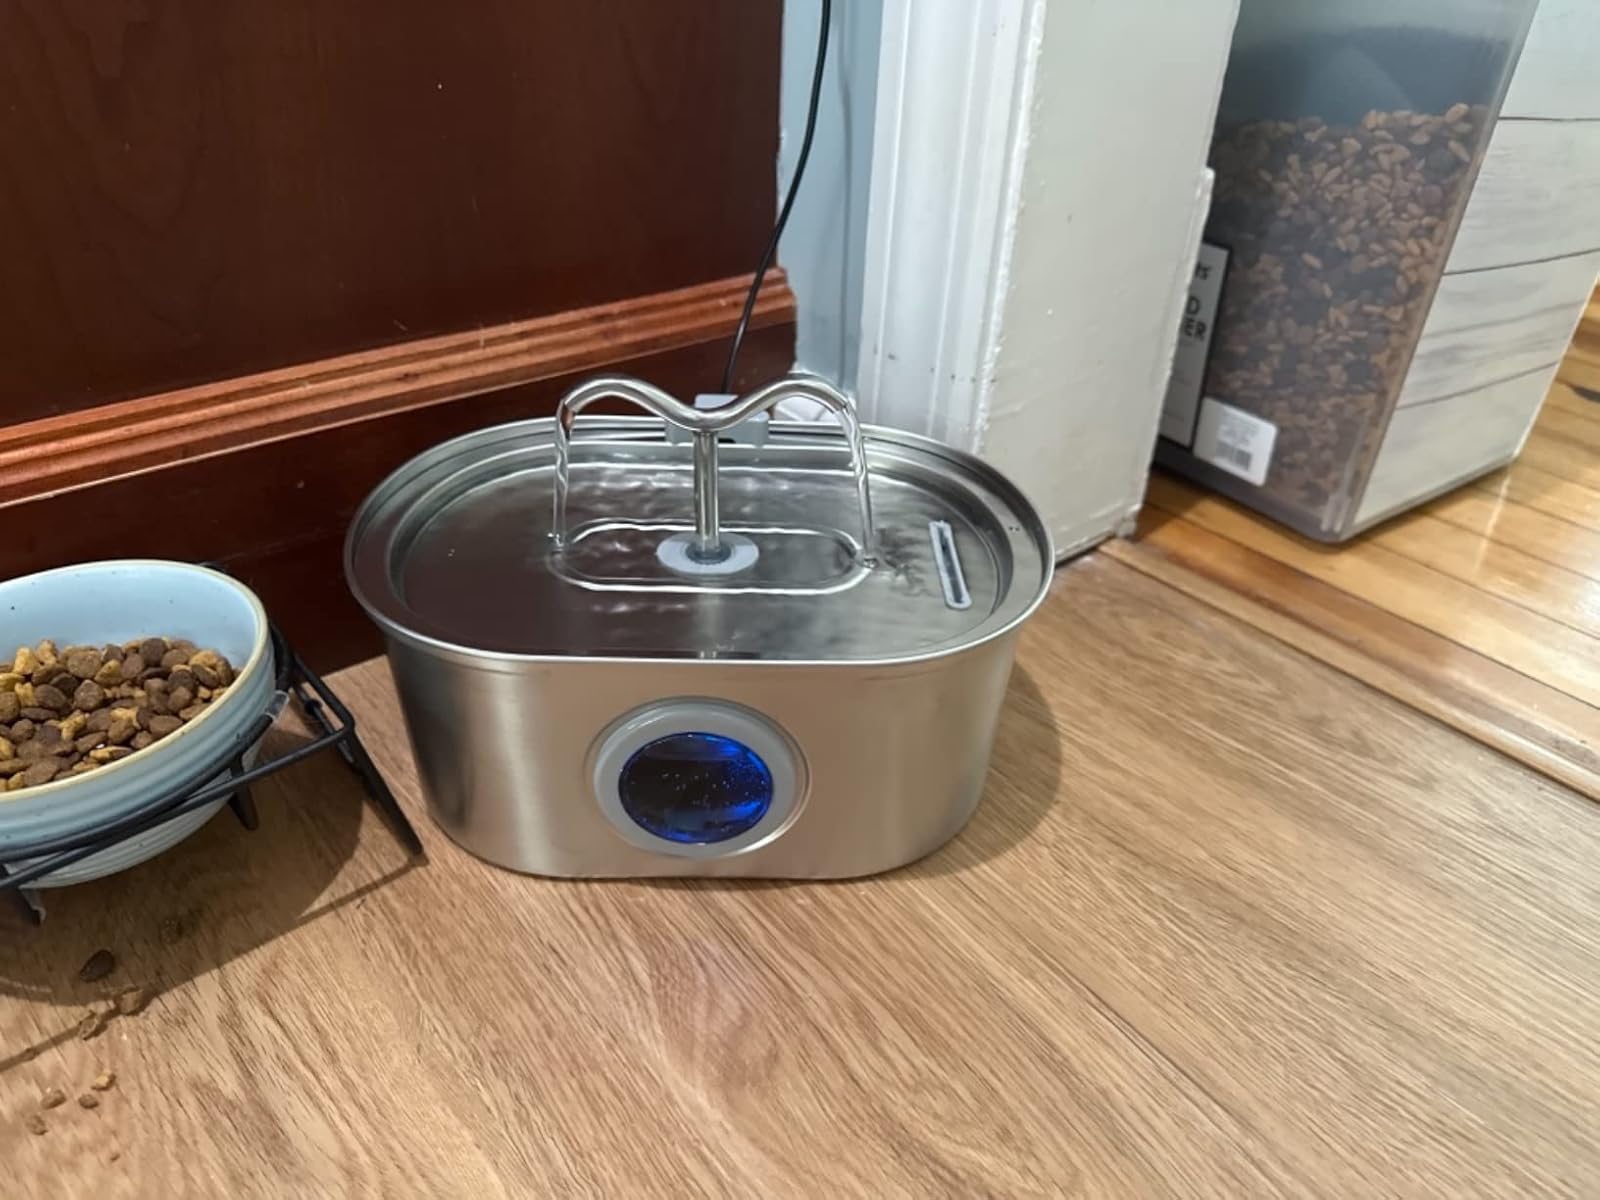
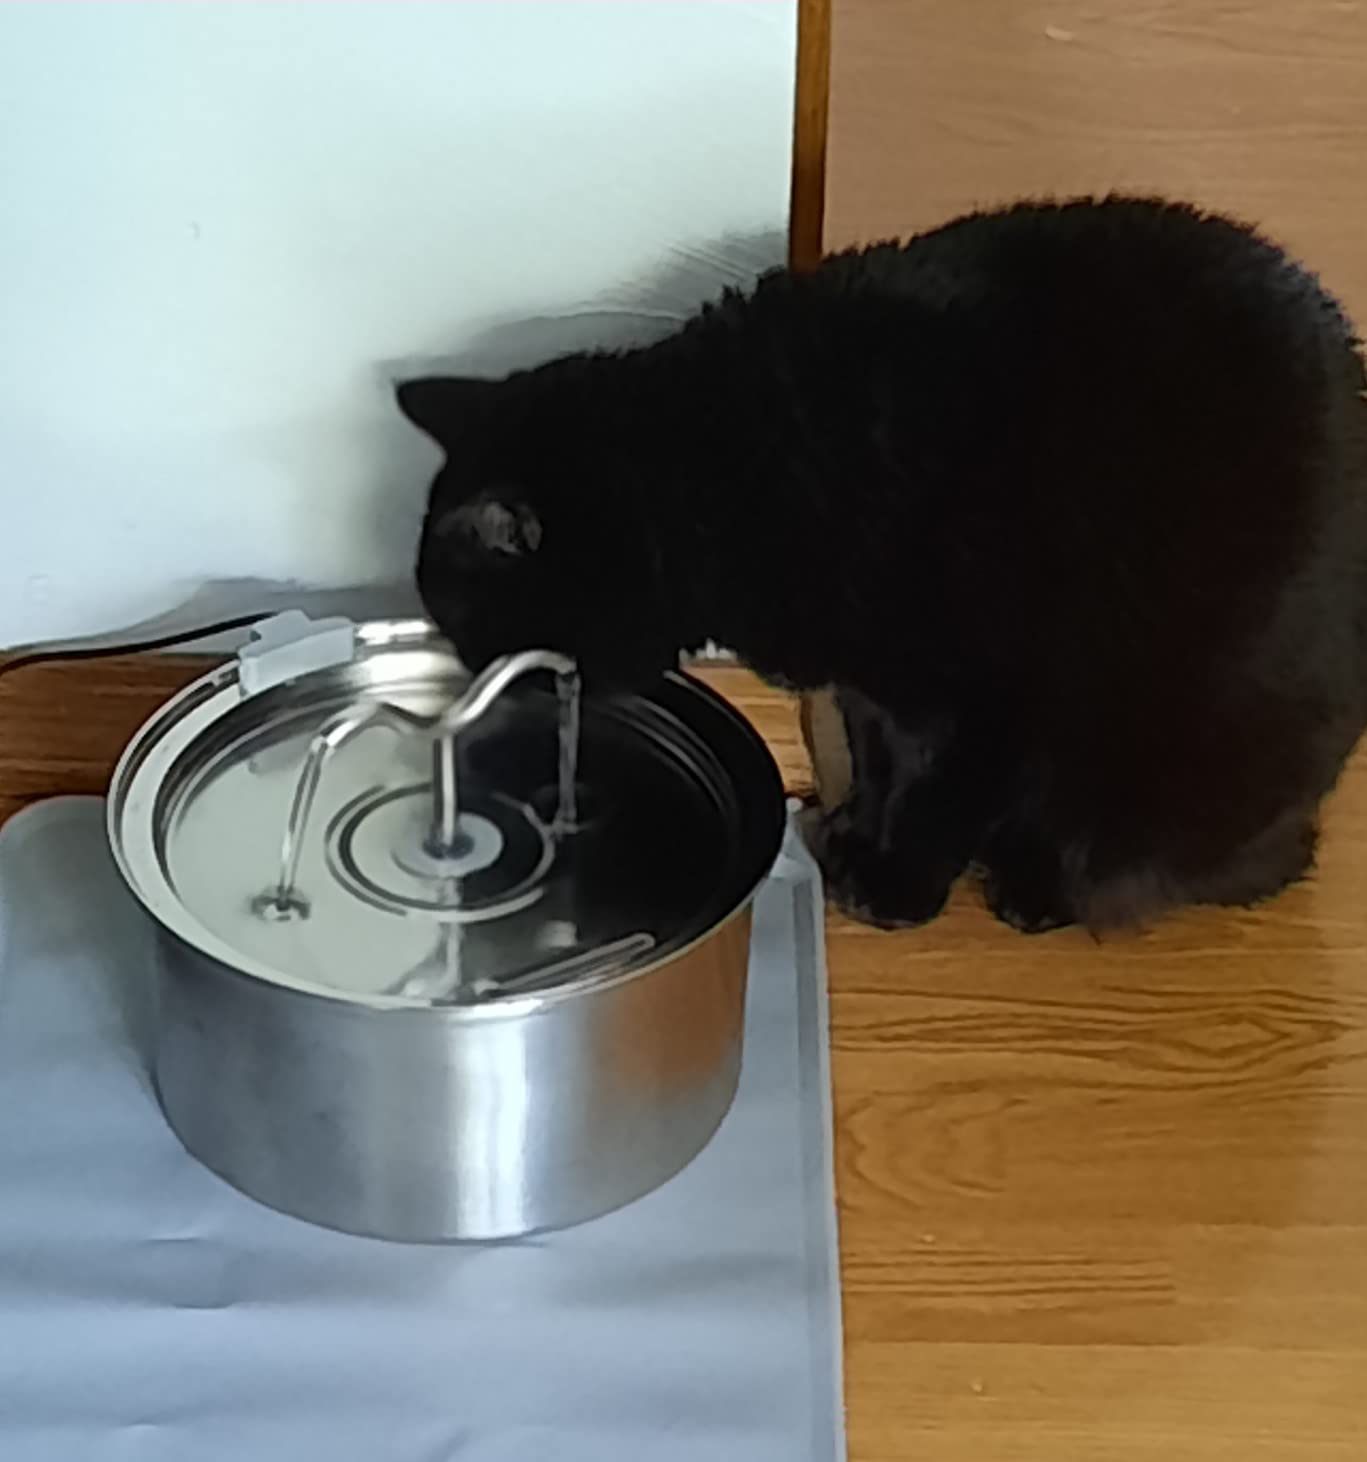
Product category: items_bowl
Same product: no